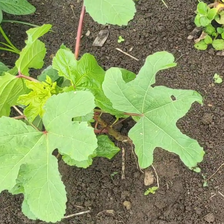
Weed species: Little_Mallow(Malva parviflora)